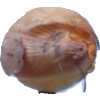
Label: onion